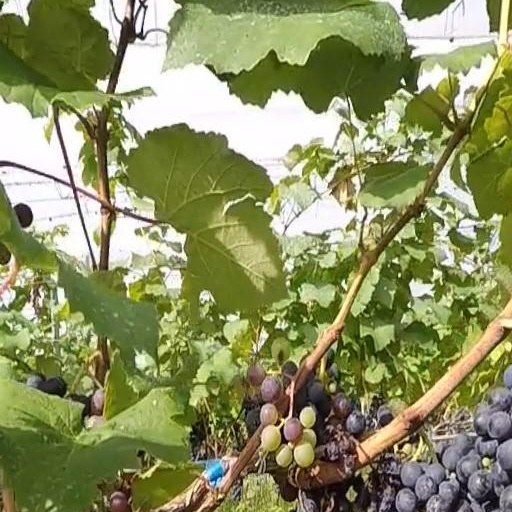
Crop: grape